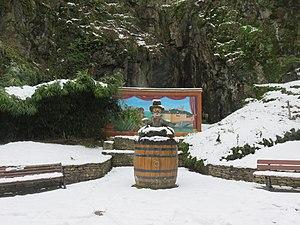
Statue de Gnafron à Beaujeu (Rhône, France).